Newton MRT station

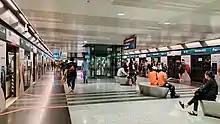
DTL platforms of the station (Platforms A and B)

The contract for the design and construction of Newton Circus station was awarded to a joint venture between French Dregages et Travaux Publics and Sembawang Shipyard at S$43 million (US$ million) in January 1984. The station was one of the stations on the line designated as a Civil Defence Shelter. To facilitate the construction, the segment of Scotts Road from Newton Circus to Orchard Road had to be diverted for about 28 months. In September, the station name was shortened to "Newton", and the site was shifted slightly towards Scotts Road instead of being underneath Newton Circus. On 21 May 1985, Newton station was one of four stations affected by flooding in the area.